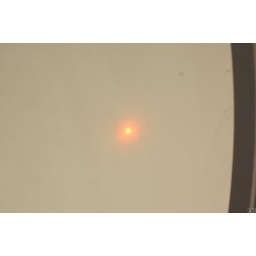
sun in the sky.. from an aeroplane window